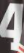
Number: 4